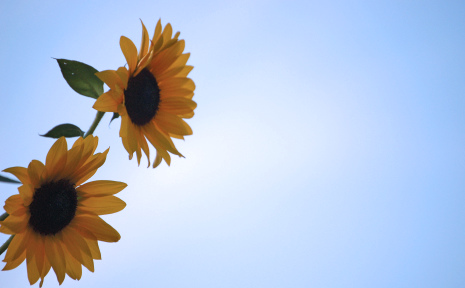
Flower: sunflower